Elyesa Bazna

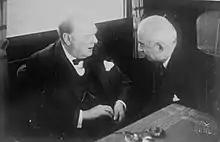

Starting in 1942 the Allies provided military aid, and then began imposing economic sanctions in 1943 to force Turkey to enter the war. The Allied powers wanted Turkey to become engaged in a fight against Germany's eastern flank; however, Turkey was afraid of being overrun by the Russian and German armies, both of which were led by dictators.